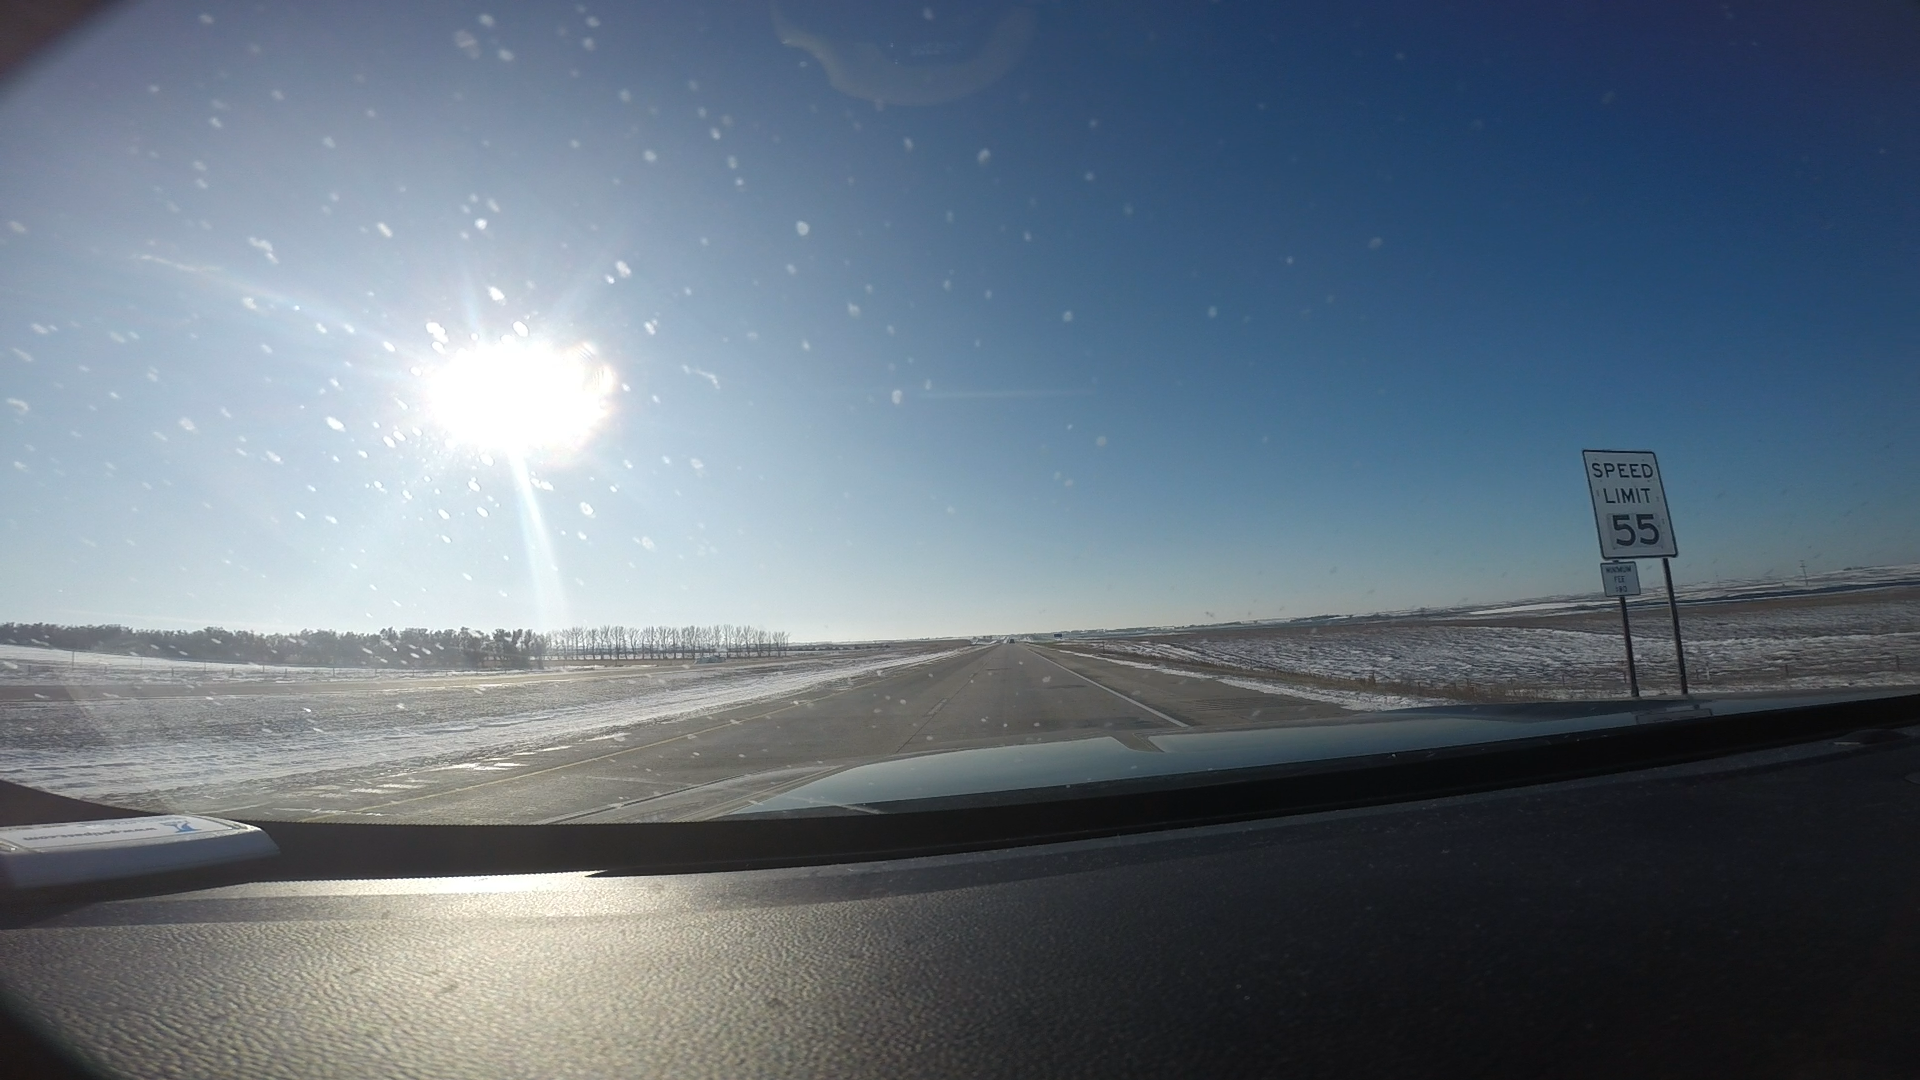
Speed limit sign label: mph55